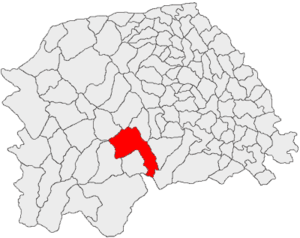
Stulpicani est une commune du județ de Suceava, avec une population de 5 904 habitants en 2011.